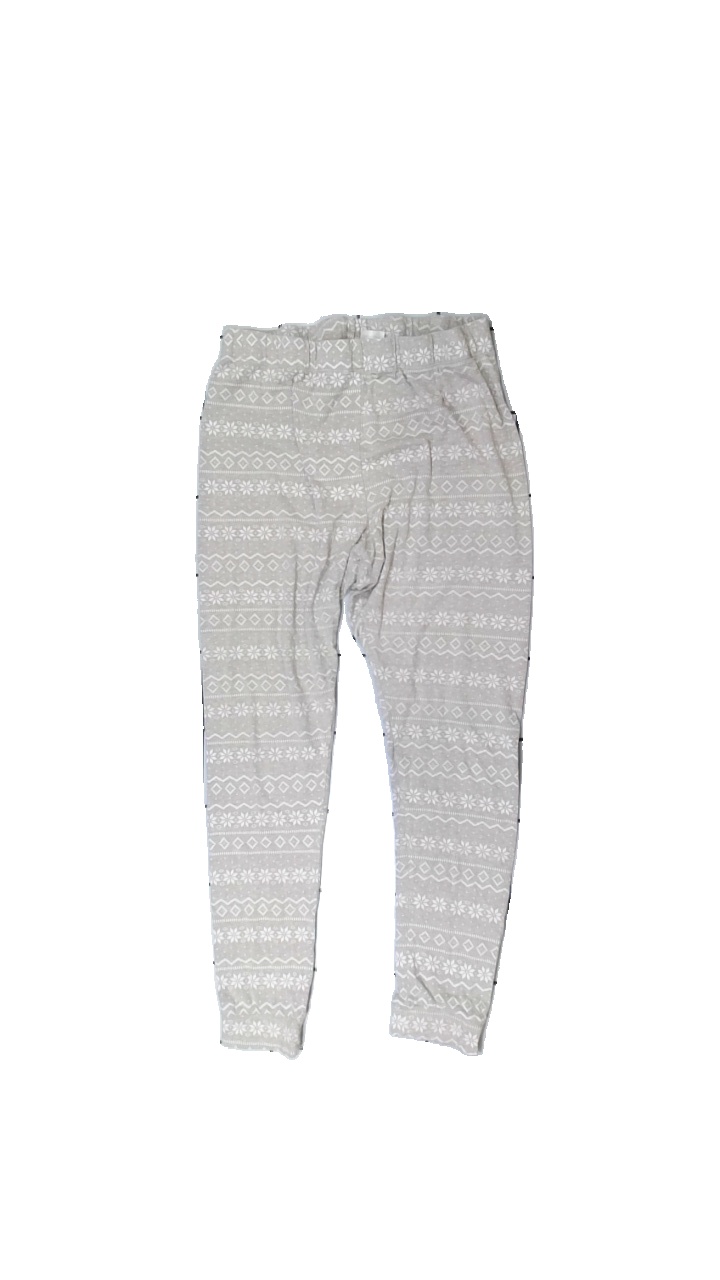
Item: Trousers (Ladies)
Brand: H&m
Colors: Beige, White
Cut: Tight
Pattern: Other
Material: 61% cotton, 39% polyeser
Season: All
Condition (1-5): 3
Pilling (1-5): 1
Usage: Export
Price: <50